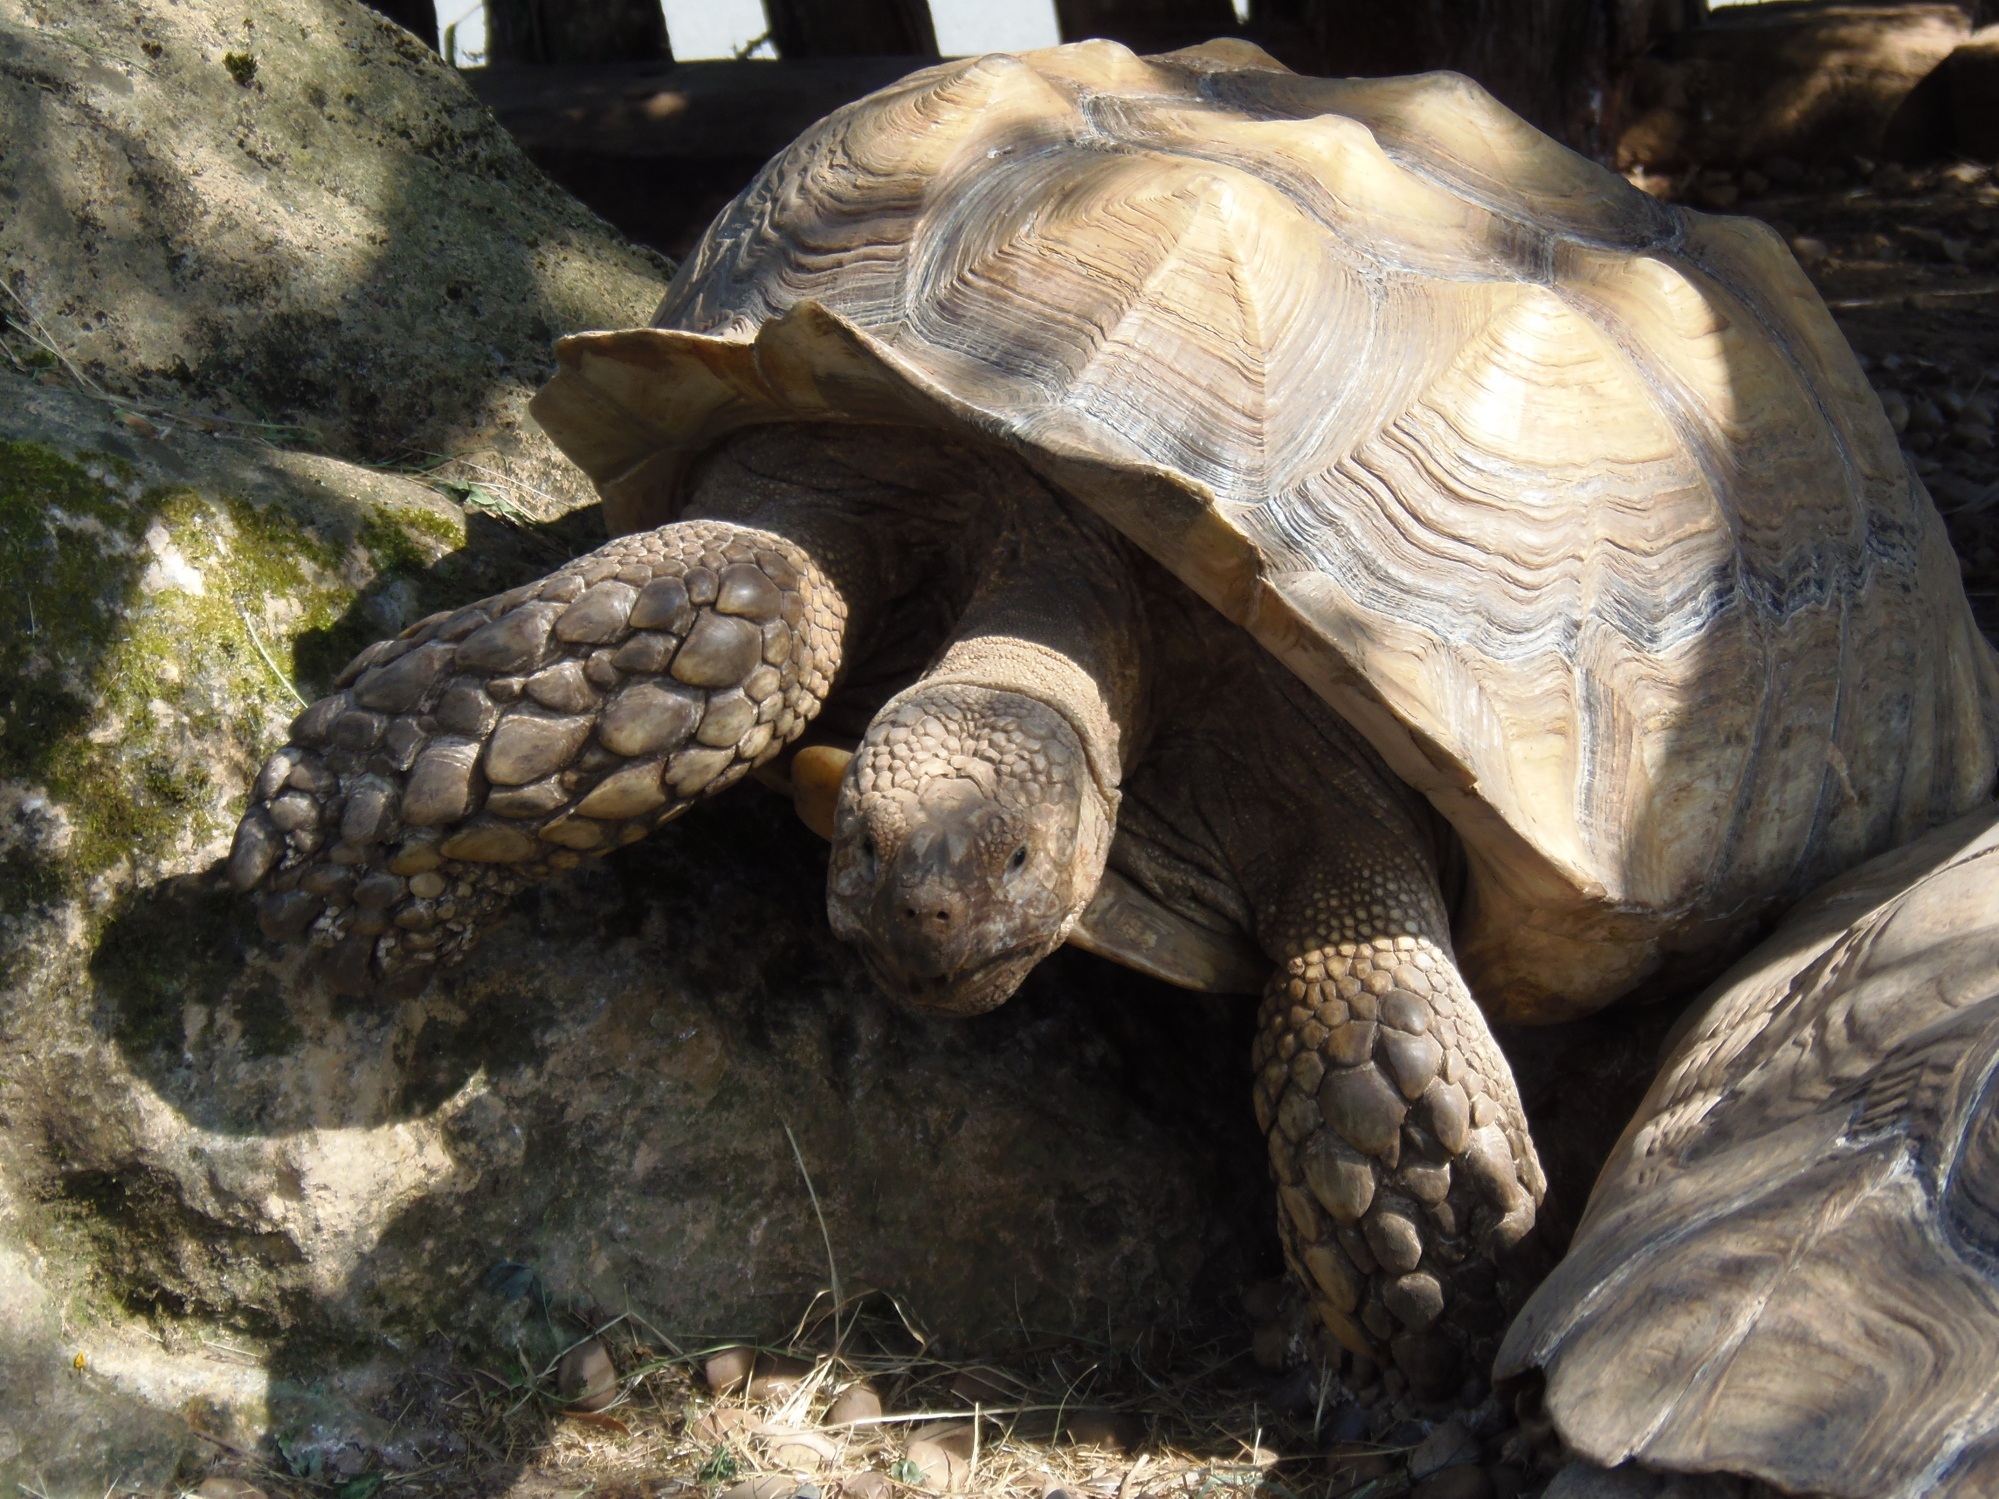
animal, wildlife, zoo, turtle, reptile, fauna, tortoise, vertebrate, box turtle, loggerhead, common snapping turtle, emydidae, chelydridae